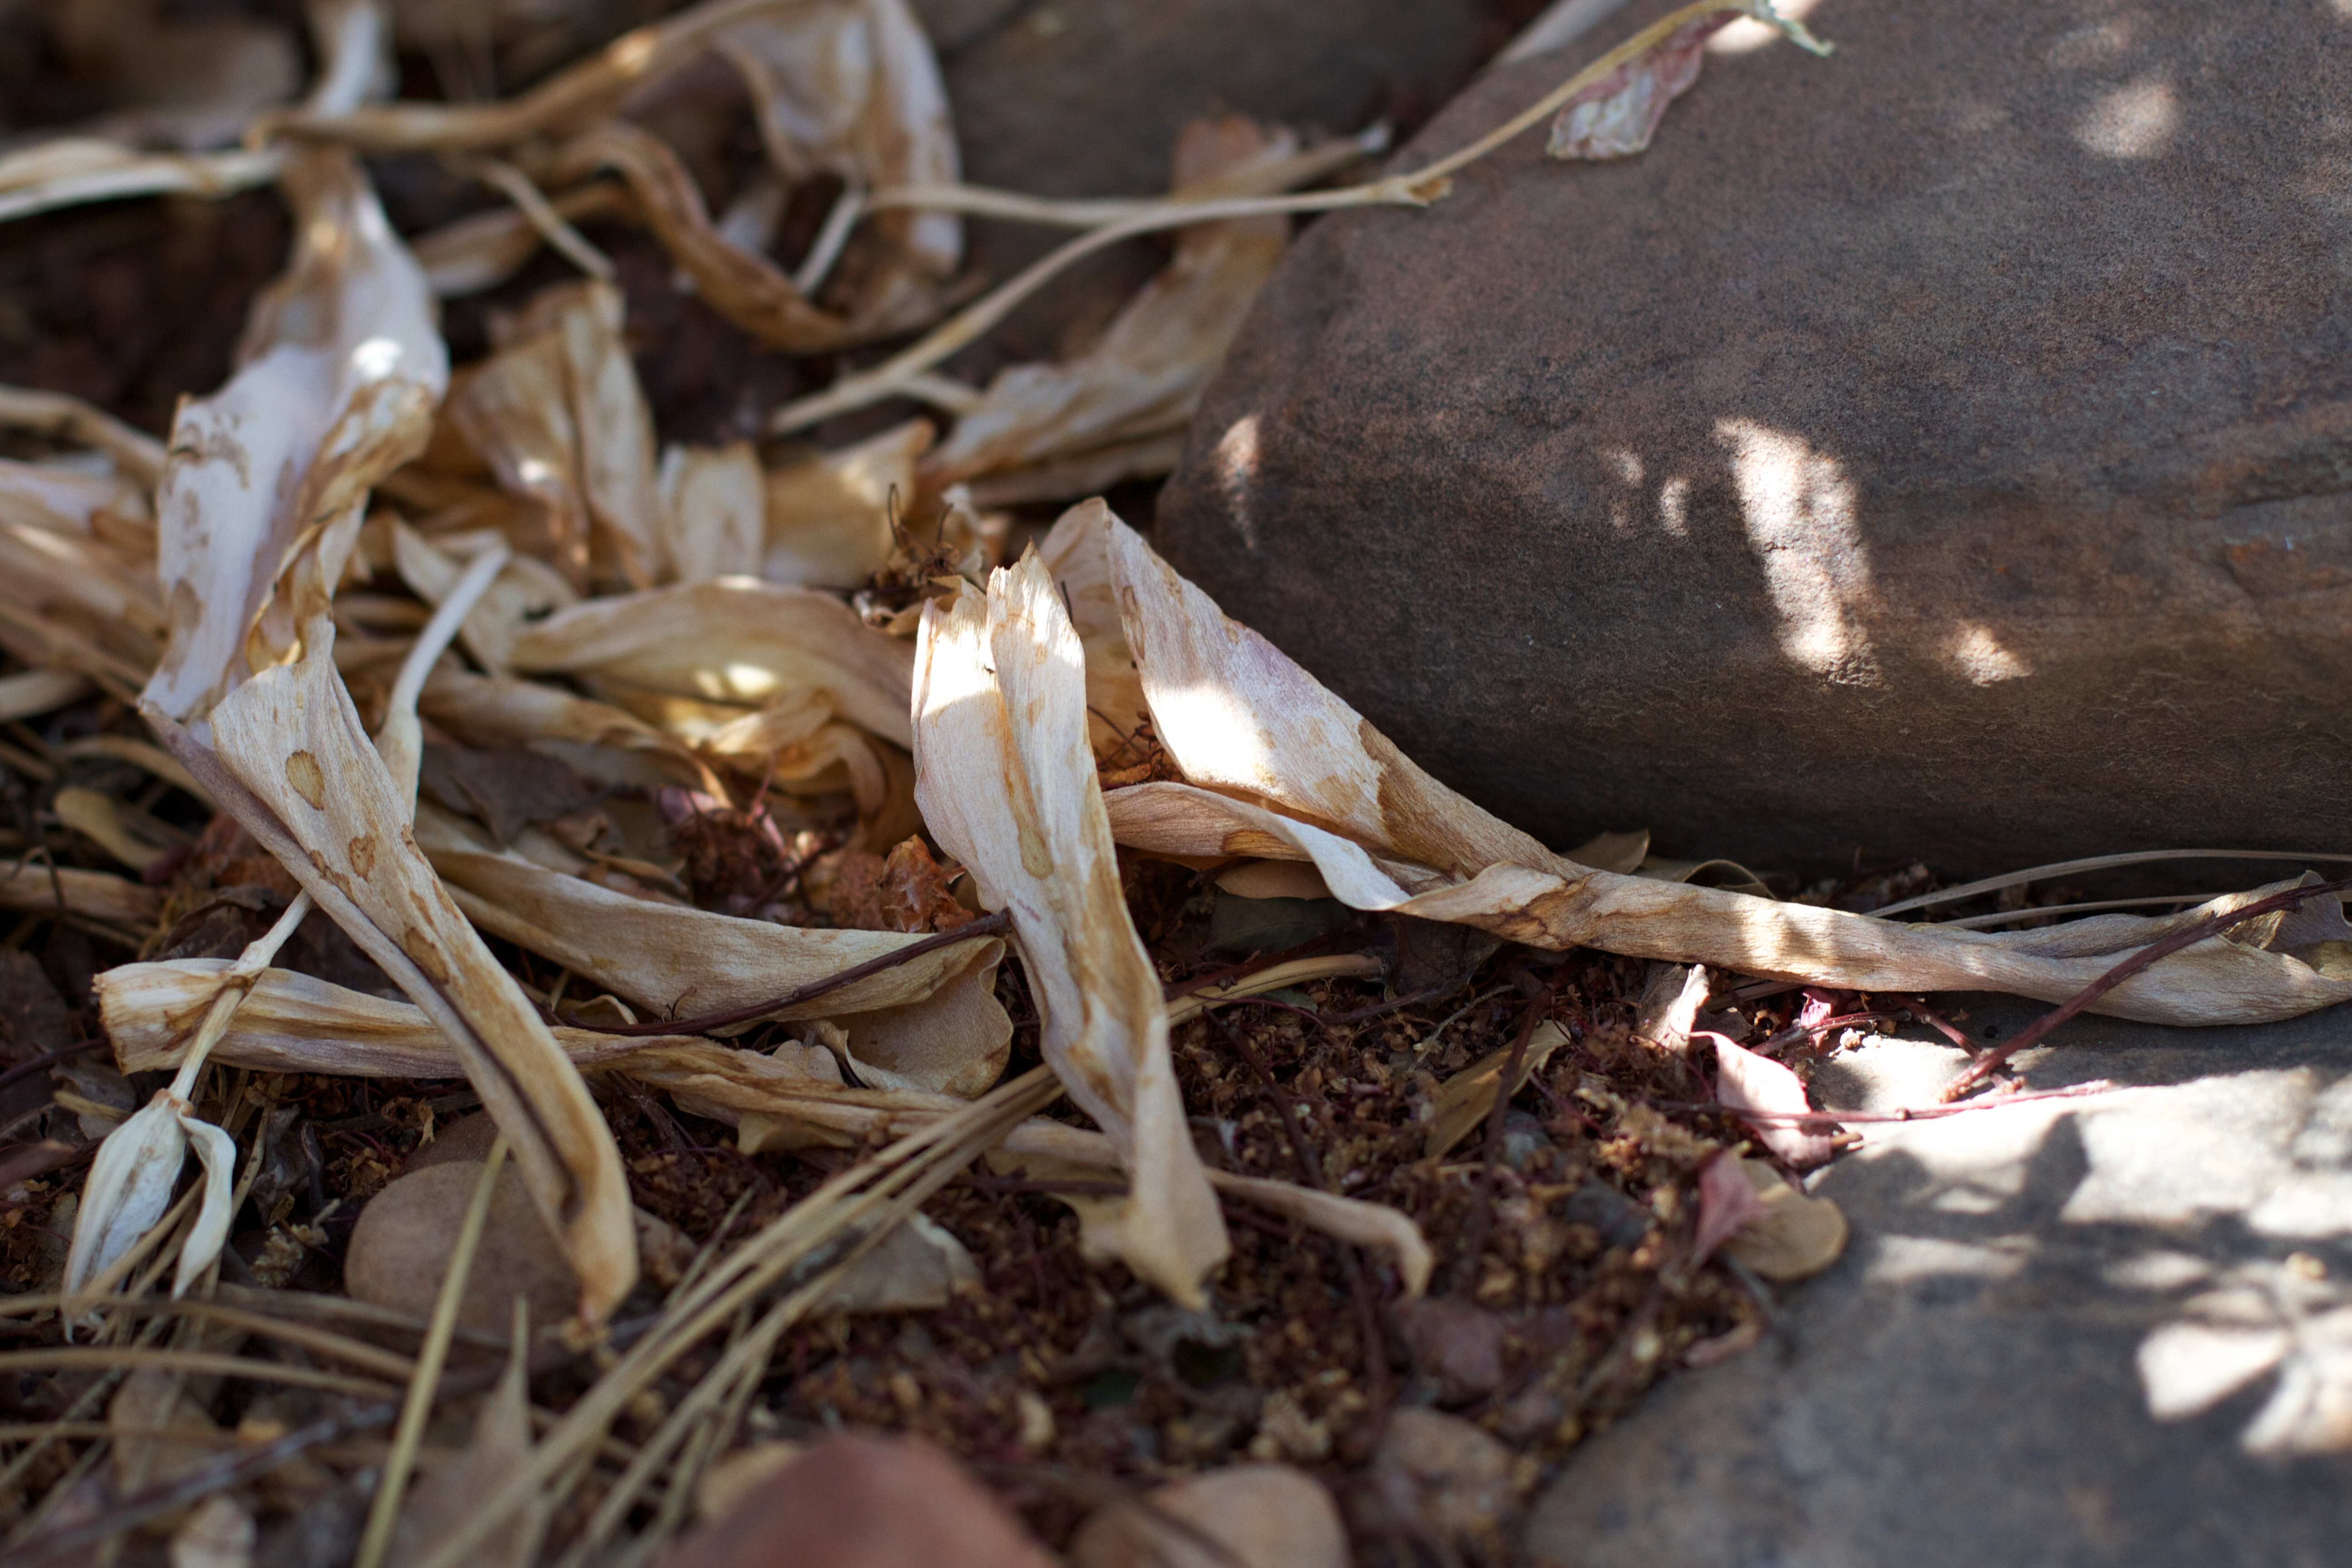
branch, plant, wood, leaf, flower, produce, soil, flora, fauna, invertebrate, dailycreate, macro photography, tdc535